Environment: real
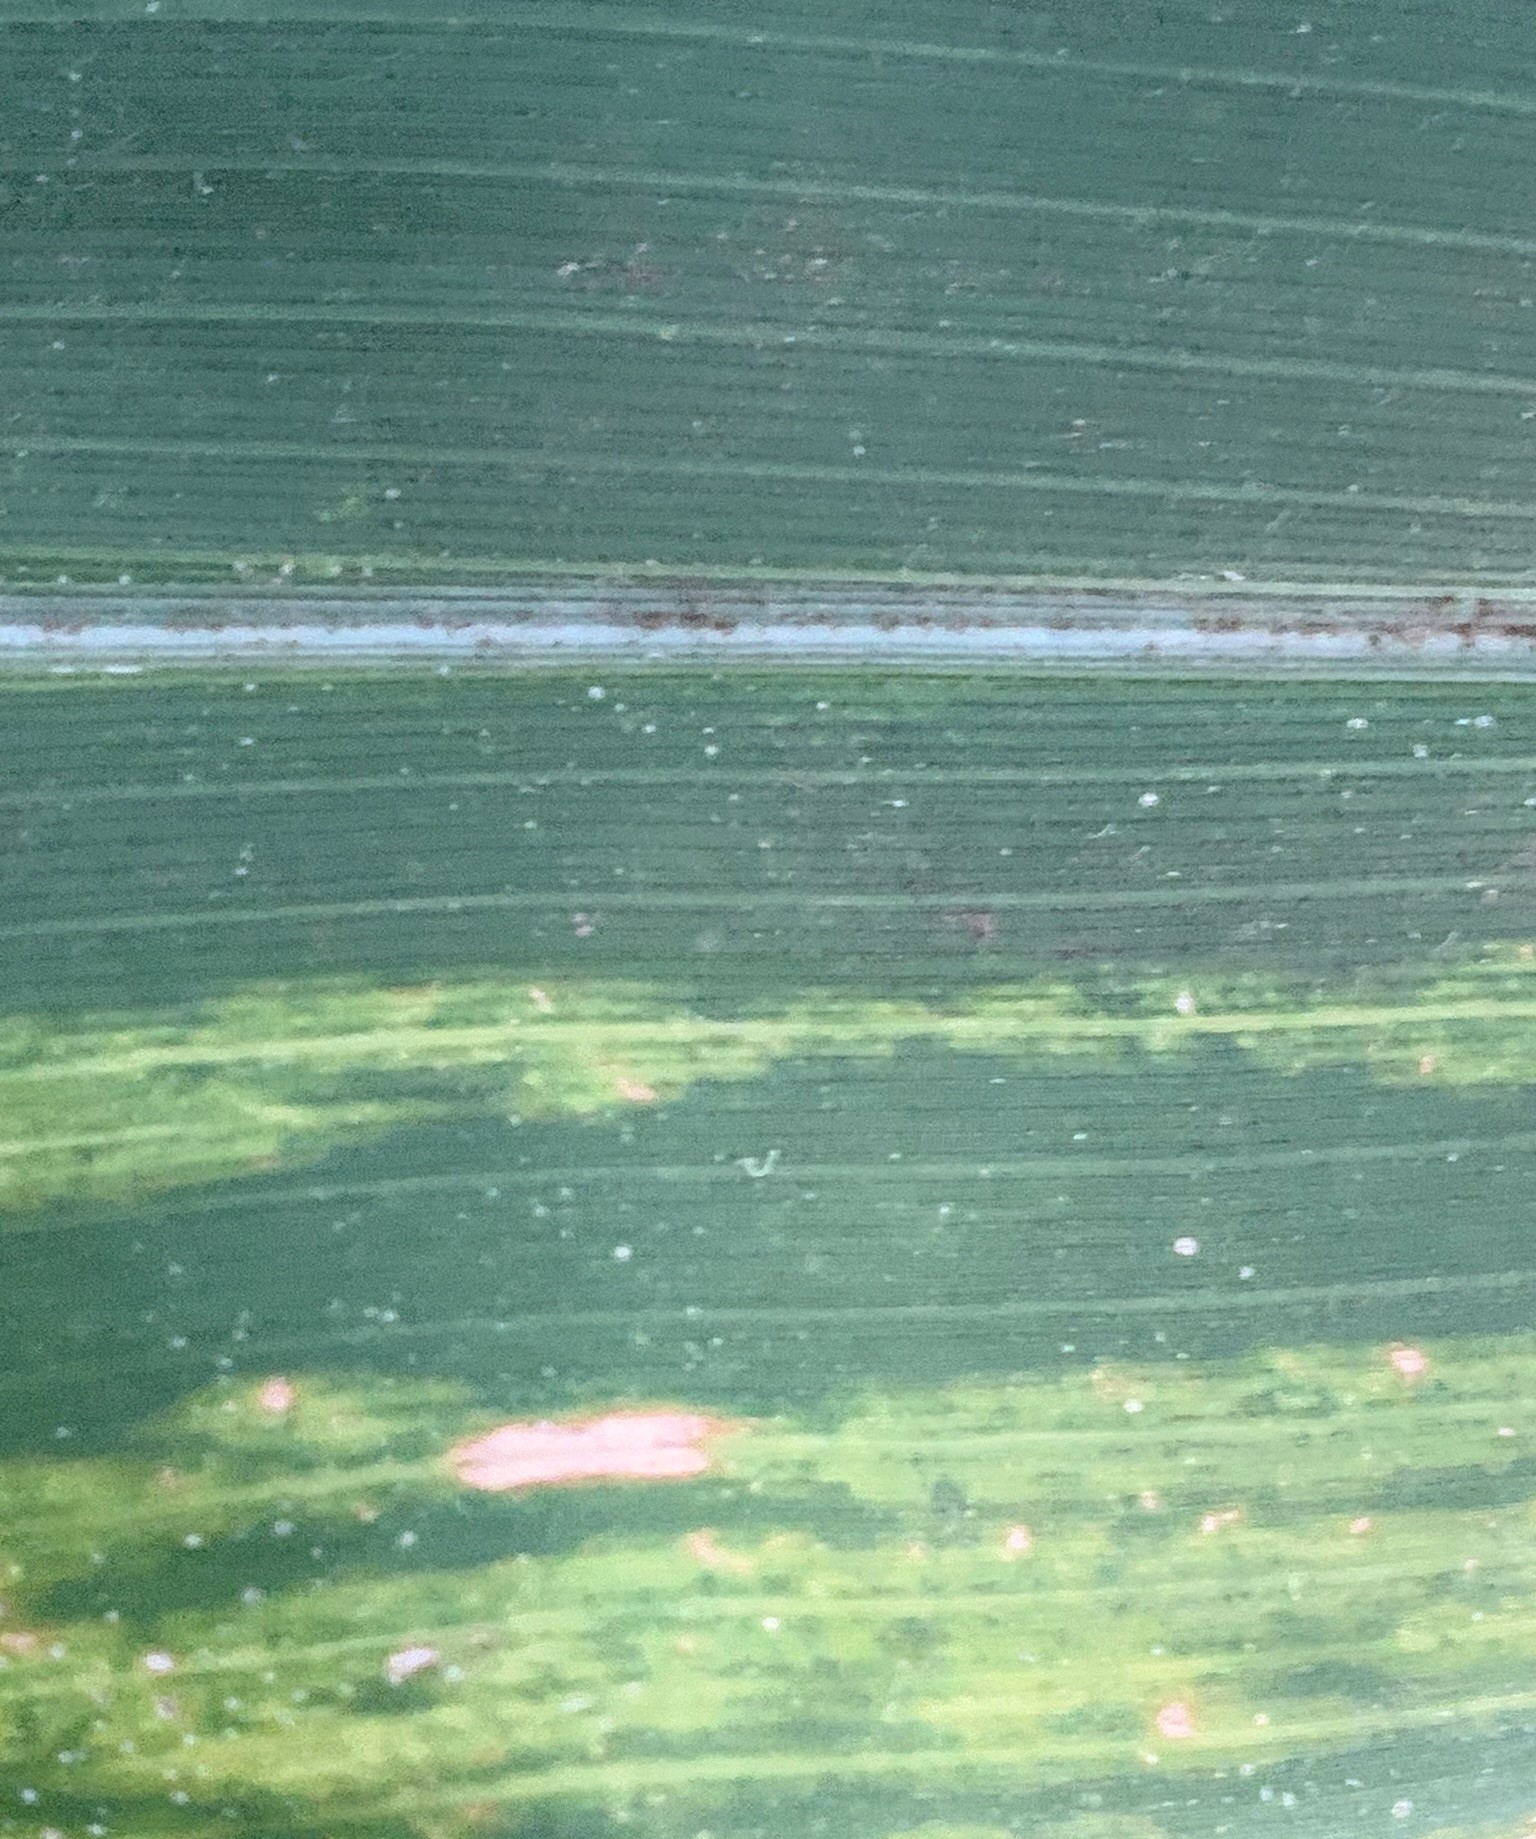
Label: lethal_necrosis